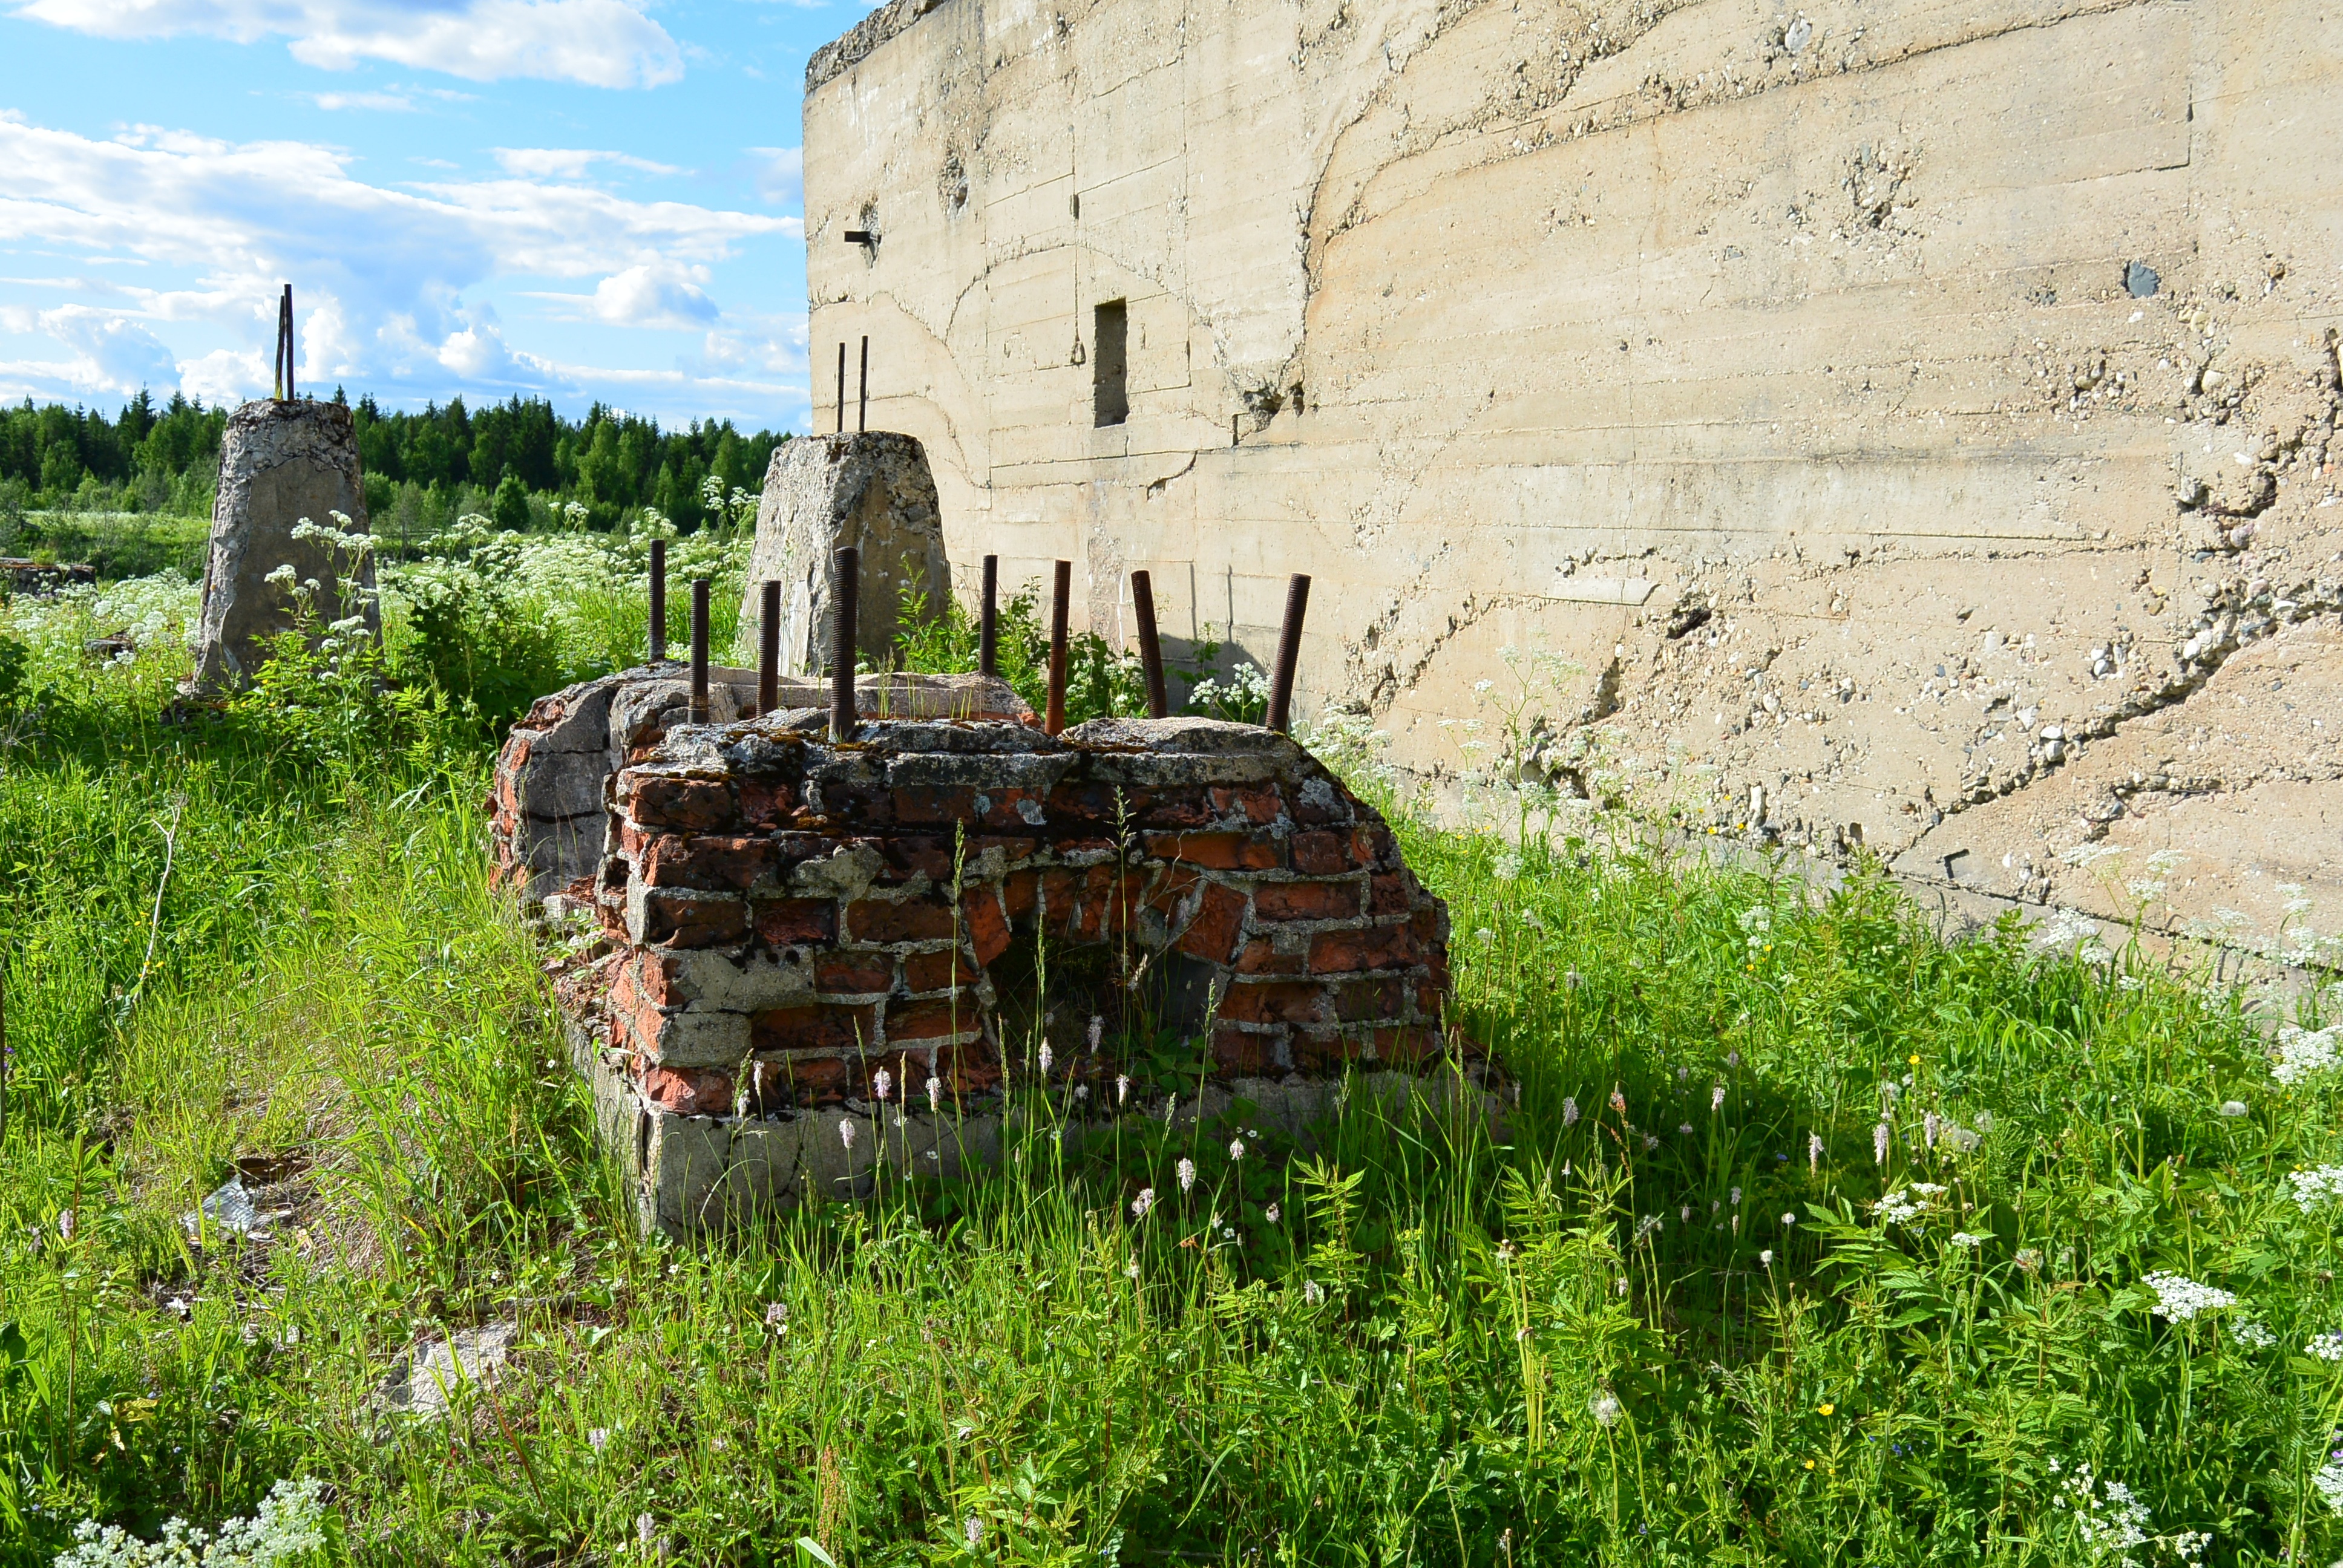
grass, sky, building, old, wall, fortification, terrain, ruins, foundation, german, oven, devastation, fittings, rural area, ancient history